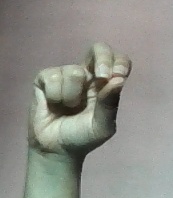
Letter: gaaf